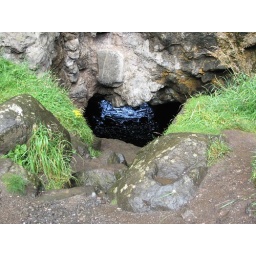
These were the remains of a secret boat entrance to the castle through a cave in the cliff!